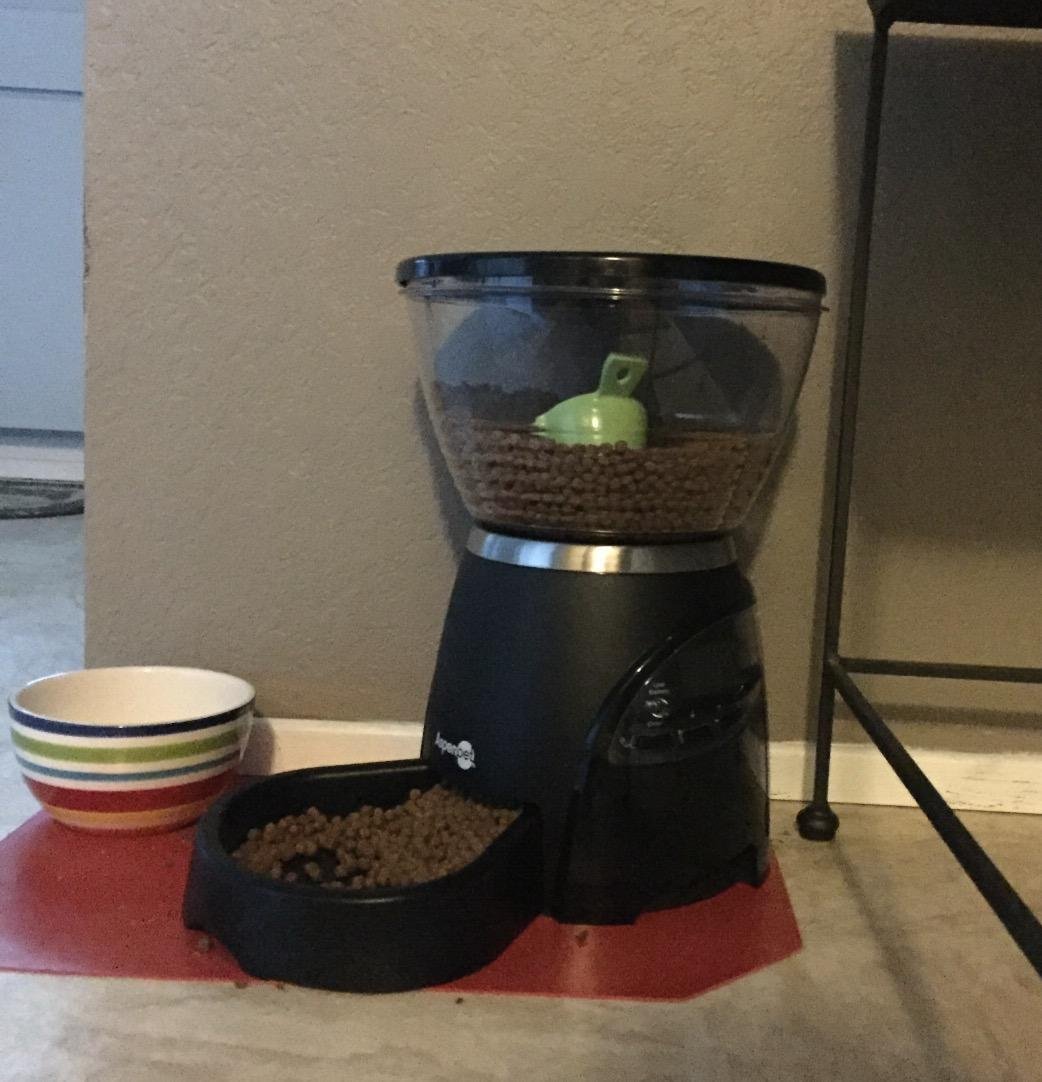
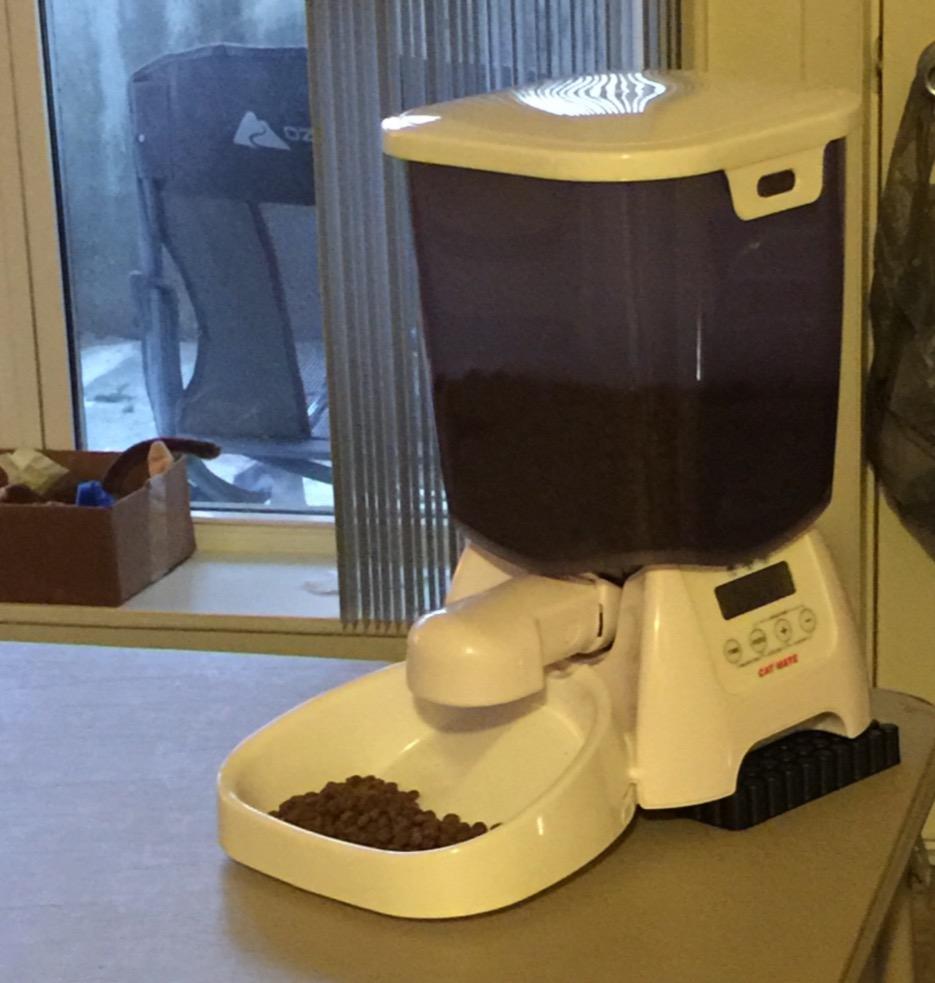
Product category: items_feeder
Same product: no